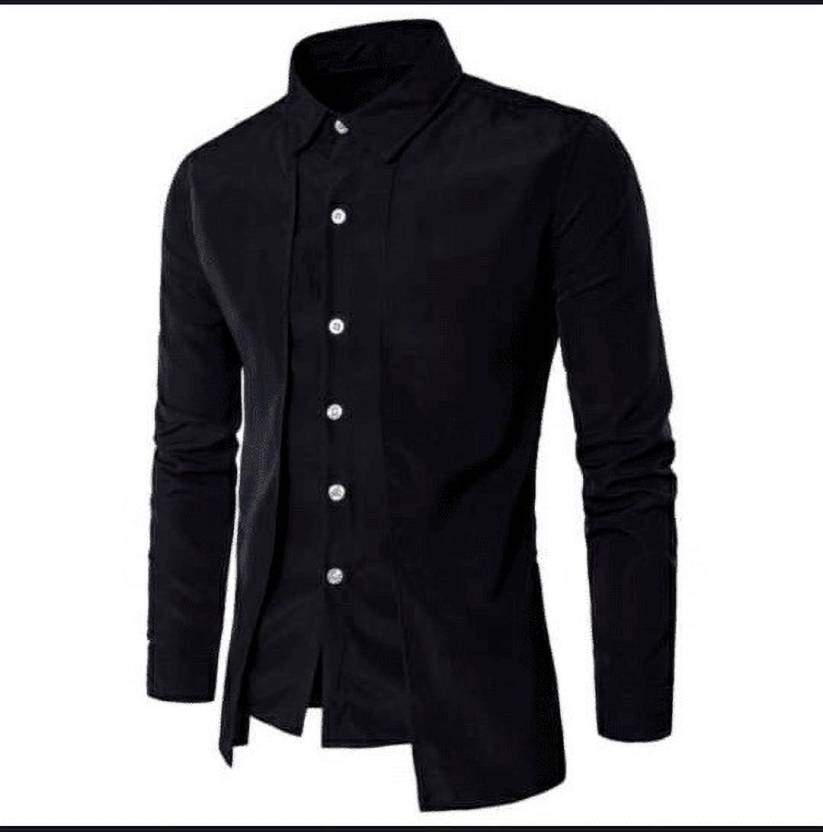
Product: Men Slim Fit Self Design Spread Collar Casual Shirt
Price: ₹424
Colors: Black
Pattern: Self Design